Jim Ladd

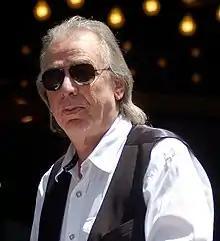
Ladd in 2012

James William Ladd (January 17, 1948 – December 17, 2023) was an American disc jockey, radio producer and writer. He was one of the last notable remaining freeform rock DJs in United States commercial radio.